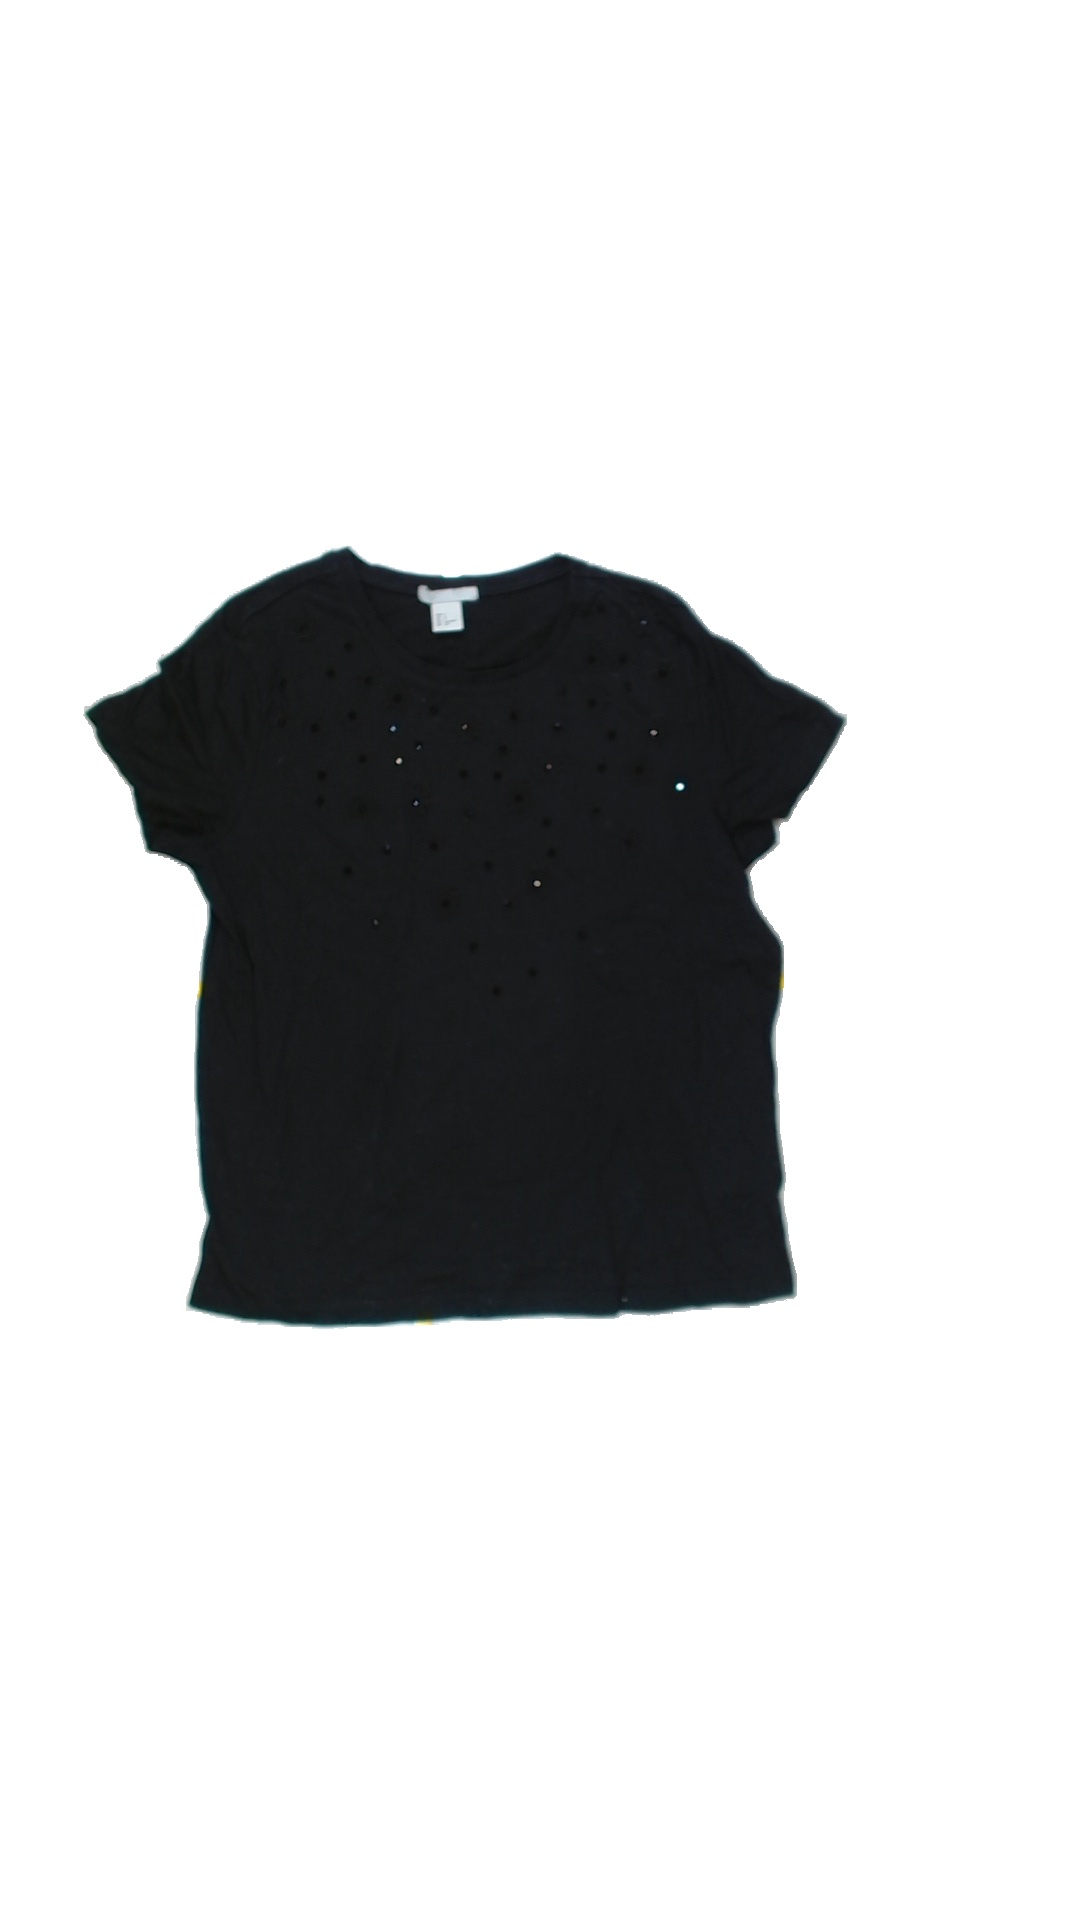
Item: T-shirt (Ladies)
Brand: H&m
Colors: Black
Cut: Regular
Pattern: Floral print
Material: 100% Poly
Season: All
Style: No trend
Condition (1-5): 5
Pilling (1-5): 5
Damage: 0
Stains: No
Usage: Reuse
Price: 50-100